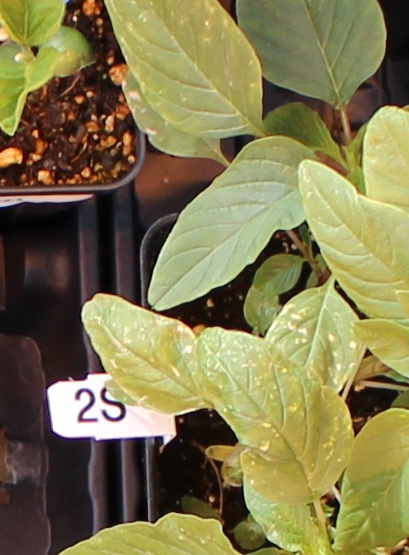
Label: Palmer Amaranth